Backpropagation

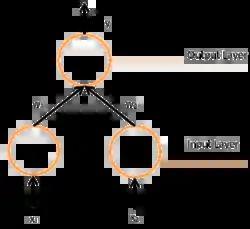
A simple neural network with two input units (each with a single input) and one output unit (with two inputs)

Initially, before training, the weights will be set randomly. Then the neuron learns from training examples, which in this case consist of a set of tuples formula_80 where formula_81 and formula_82 are the inputs to the network and is the correct output (the output the network should produce given those inputs, when it has been trained). The initial network, given formula_81 and formula_82, will compute an output that likely differs from (given random weights). A loss function formula_85 is used for measuring the discrepancy between the target output and the computed output . For regression analysis problems the squared error can be used as a loss function, for classification the categorical cross-entropy can be used.